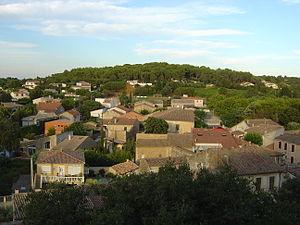
Beauvoisin est une commune française située dans le département du Gard, en région Occitanie.